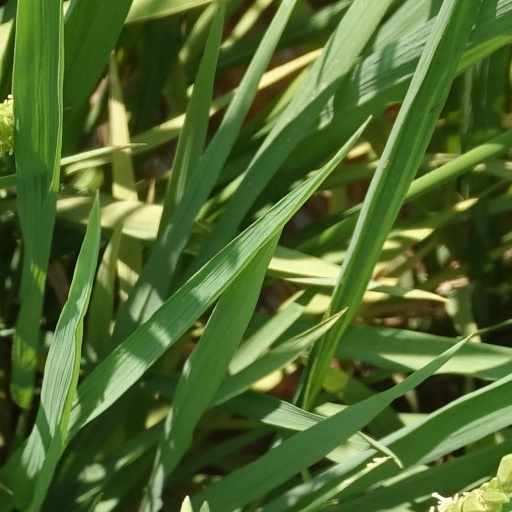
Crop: rice